Bolek and Lolek (film)

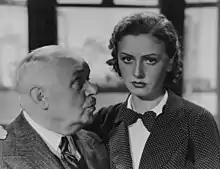
Scene from the movie

Bolek and Lolek (Polish: "Bolek i Lolek") is a 1936 Polish comedy film directed by Michał Waszyński. Currently considered lost media.